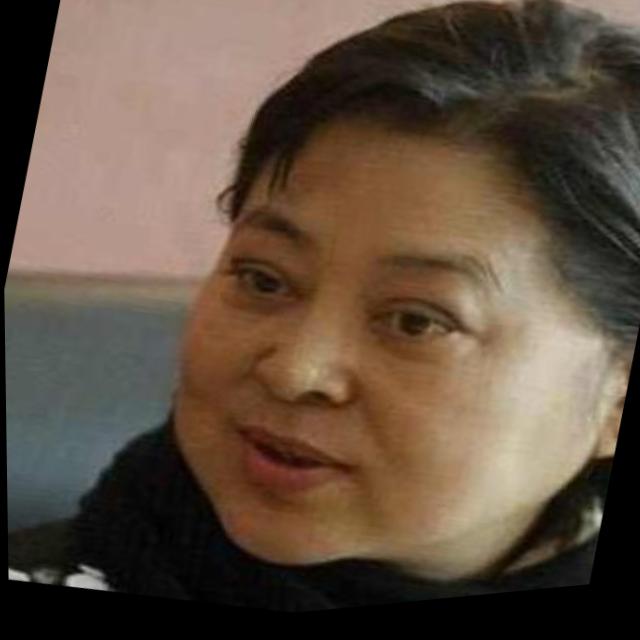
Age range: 45-64